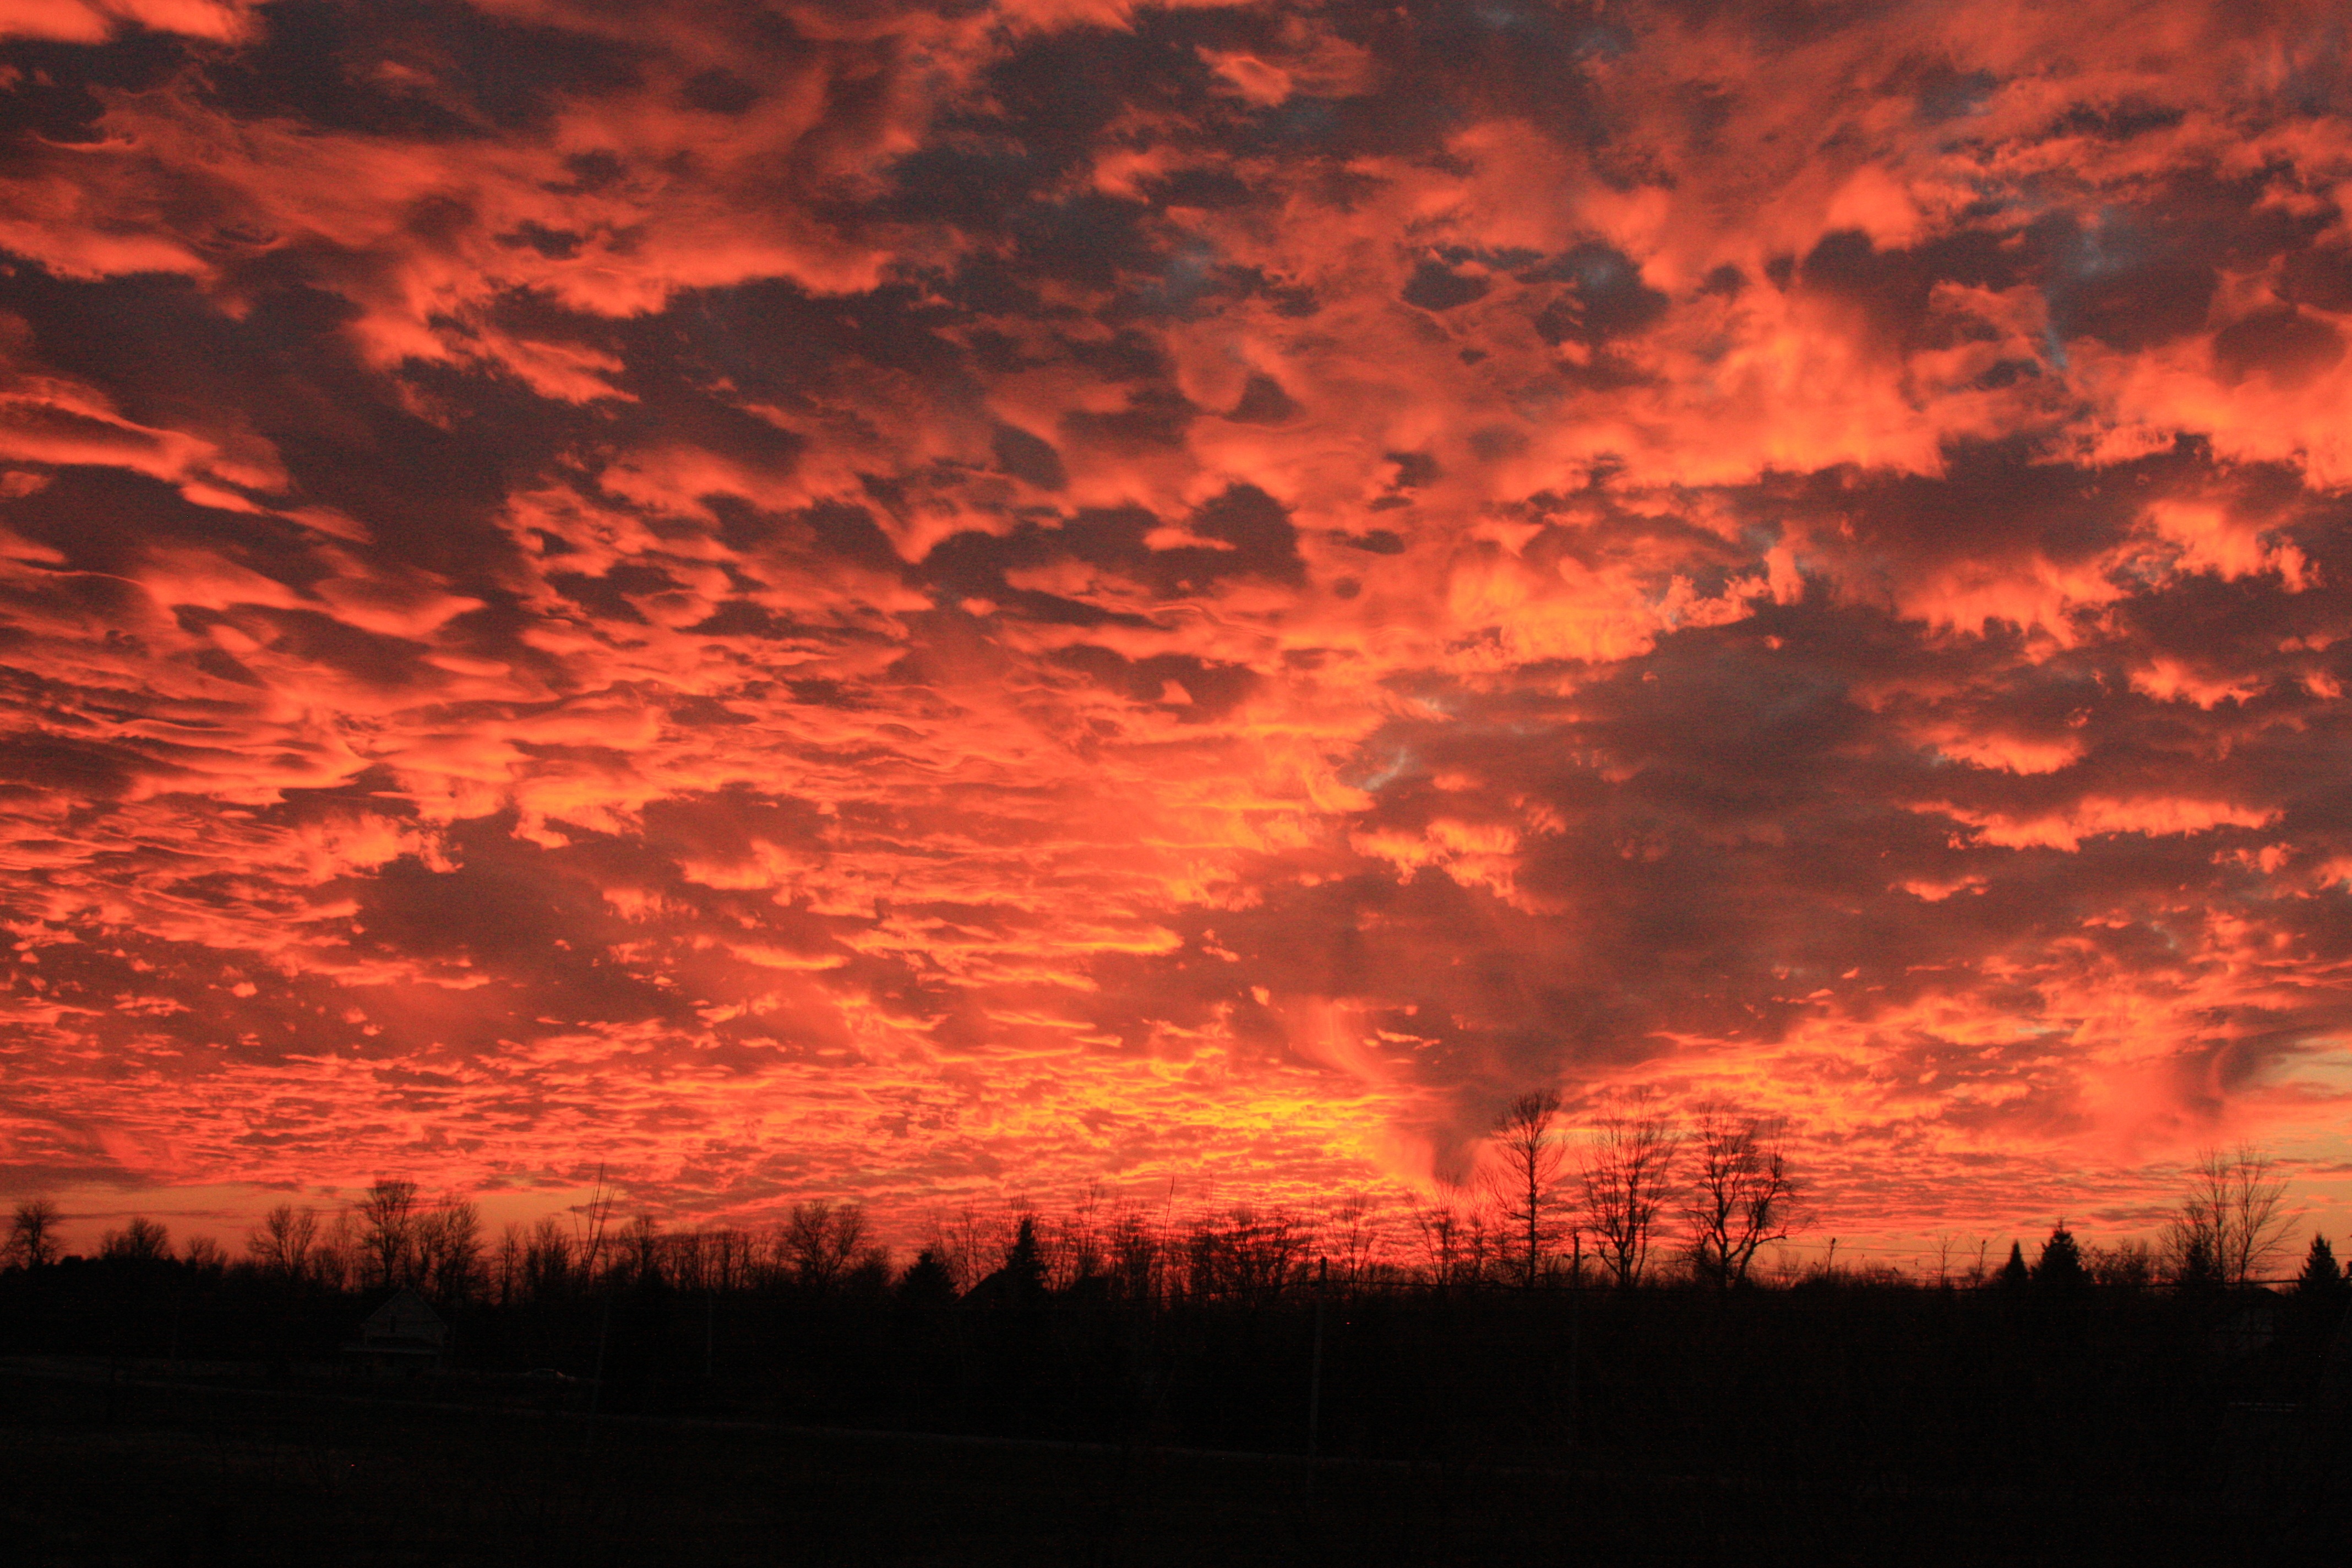
nature, horizon, cloud, sky, sunrise, sunset, field, prairie, morning, dawn, atmosphere, dusk, evening, cumulus, clouds, afterglow, red sky at morning